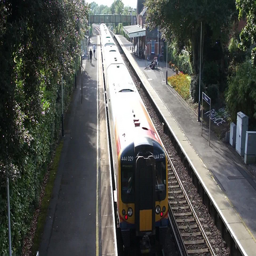
A train traveling down tracks near a forest.
A long black and yellow train is on the tracks.
a train that is parked on a train track
The train is traveling down the railroad tracks.
Couple of people on the platform as the train goes by